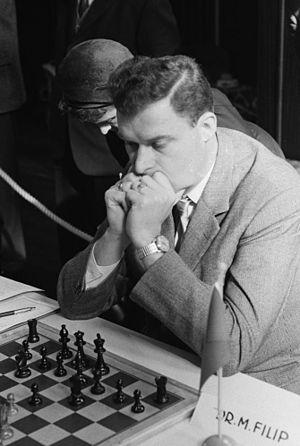
Miroslav Filip est un grand maître international tchèque du jeu d'échecs.